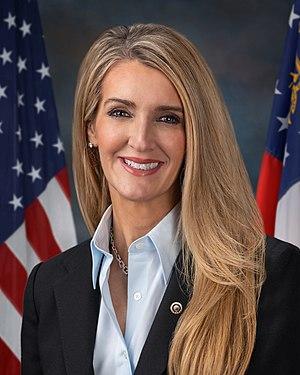
Kelly Lynn Loeffler, née le 27 novembre 1970 à Bloomington, est une femme d'affaires et femme politique américaine membre du Parti républicain. Elle est sénatrice de la Géorgie au Congrès des États-Unis depuis 2020.
Depuis l'indépendance des États-Unis, l'État de Géorgie élit deux sénateurs, membres du Sénat fédéral.
La Géorgie est un État du Sud des États-Unis, bordé à l'ouest par l'Alabama, au nord par le Tennessee et la Caroline du Nord, à l'est par la Caroline du Sud et l'océan Atlantique et au sud par la Floride. Sa capitale est Atlanta.